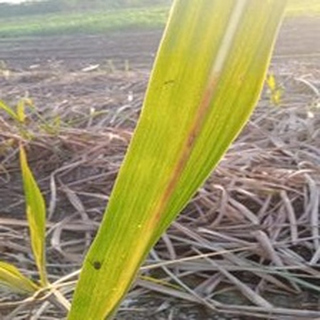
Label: sugarcane_red_rot